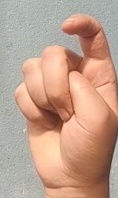
ASL sign: X